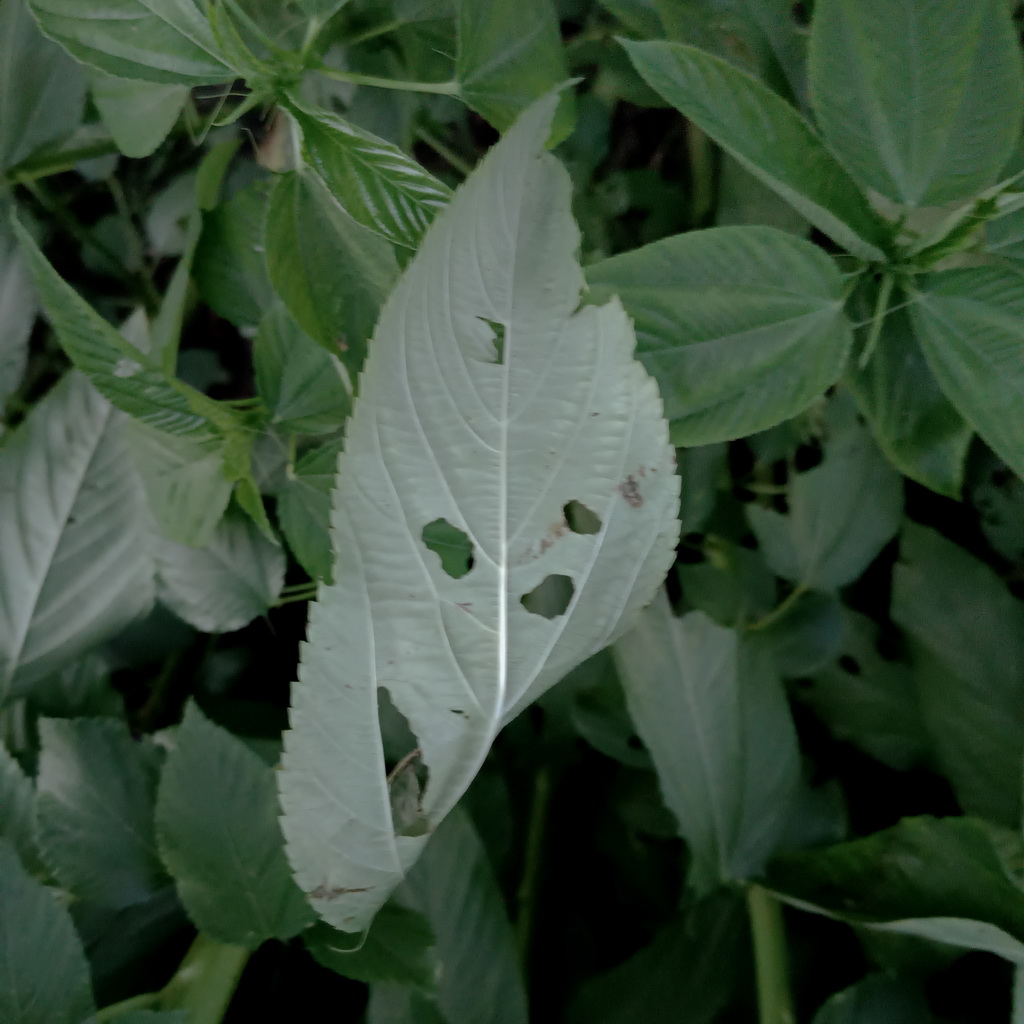
Label: Holed